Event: Hurricane Matthew
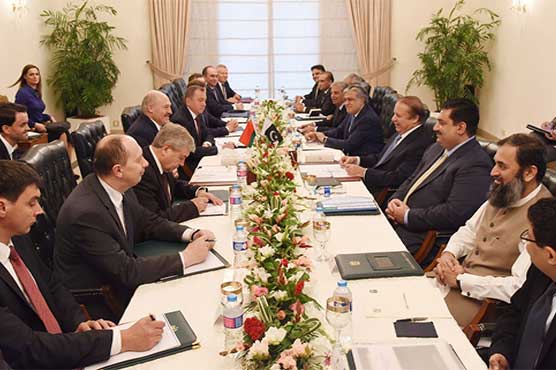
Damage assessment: no_damage